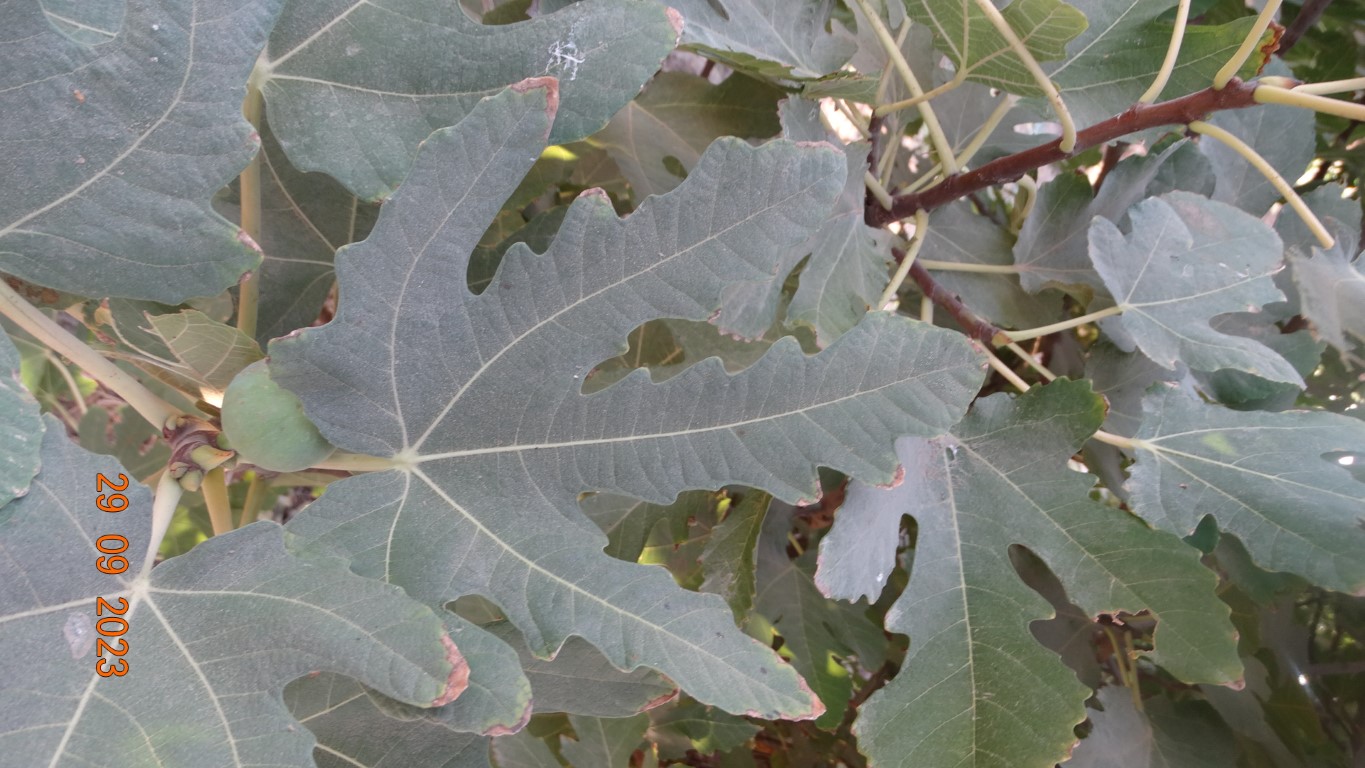
Label: healthy